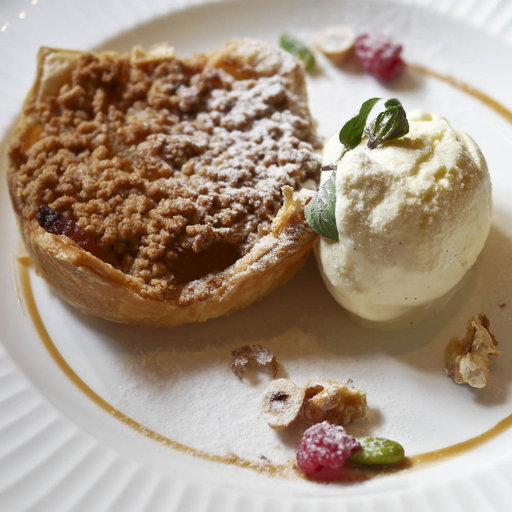
Label: apple_pie